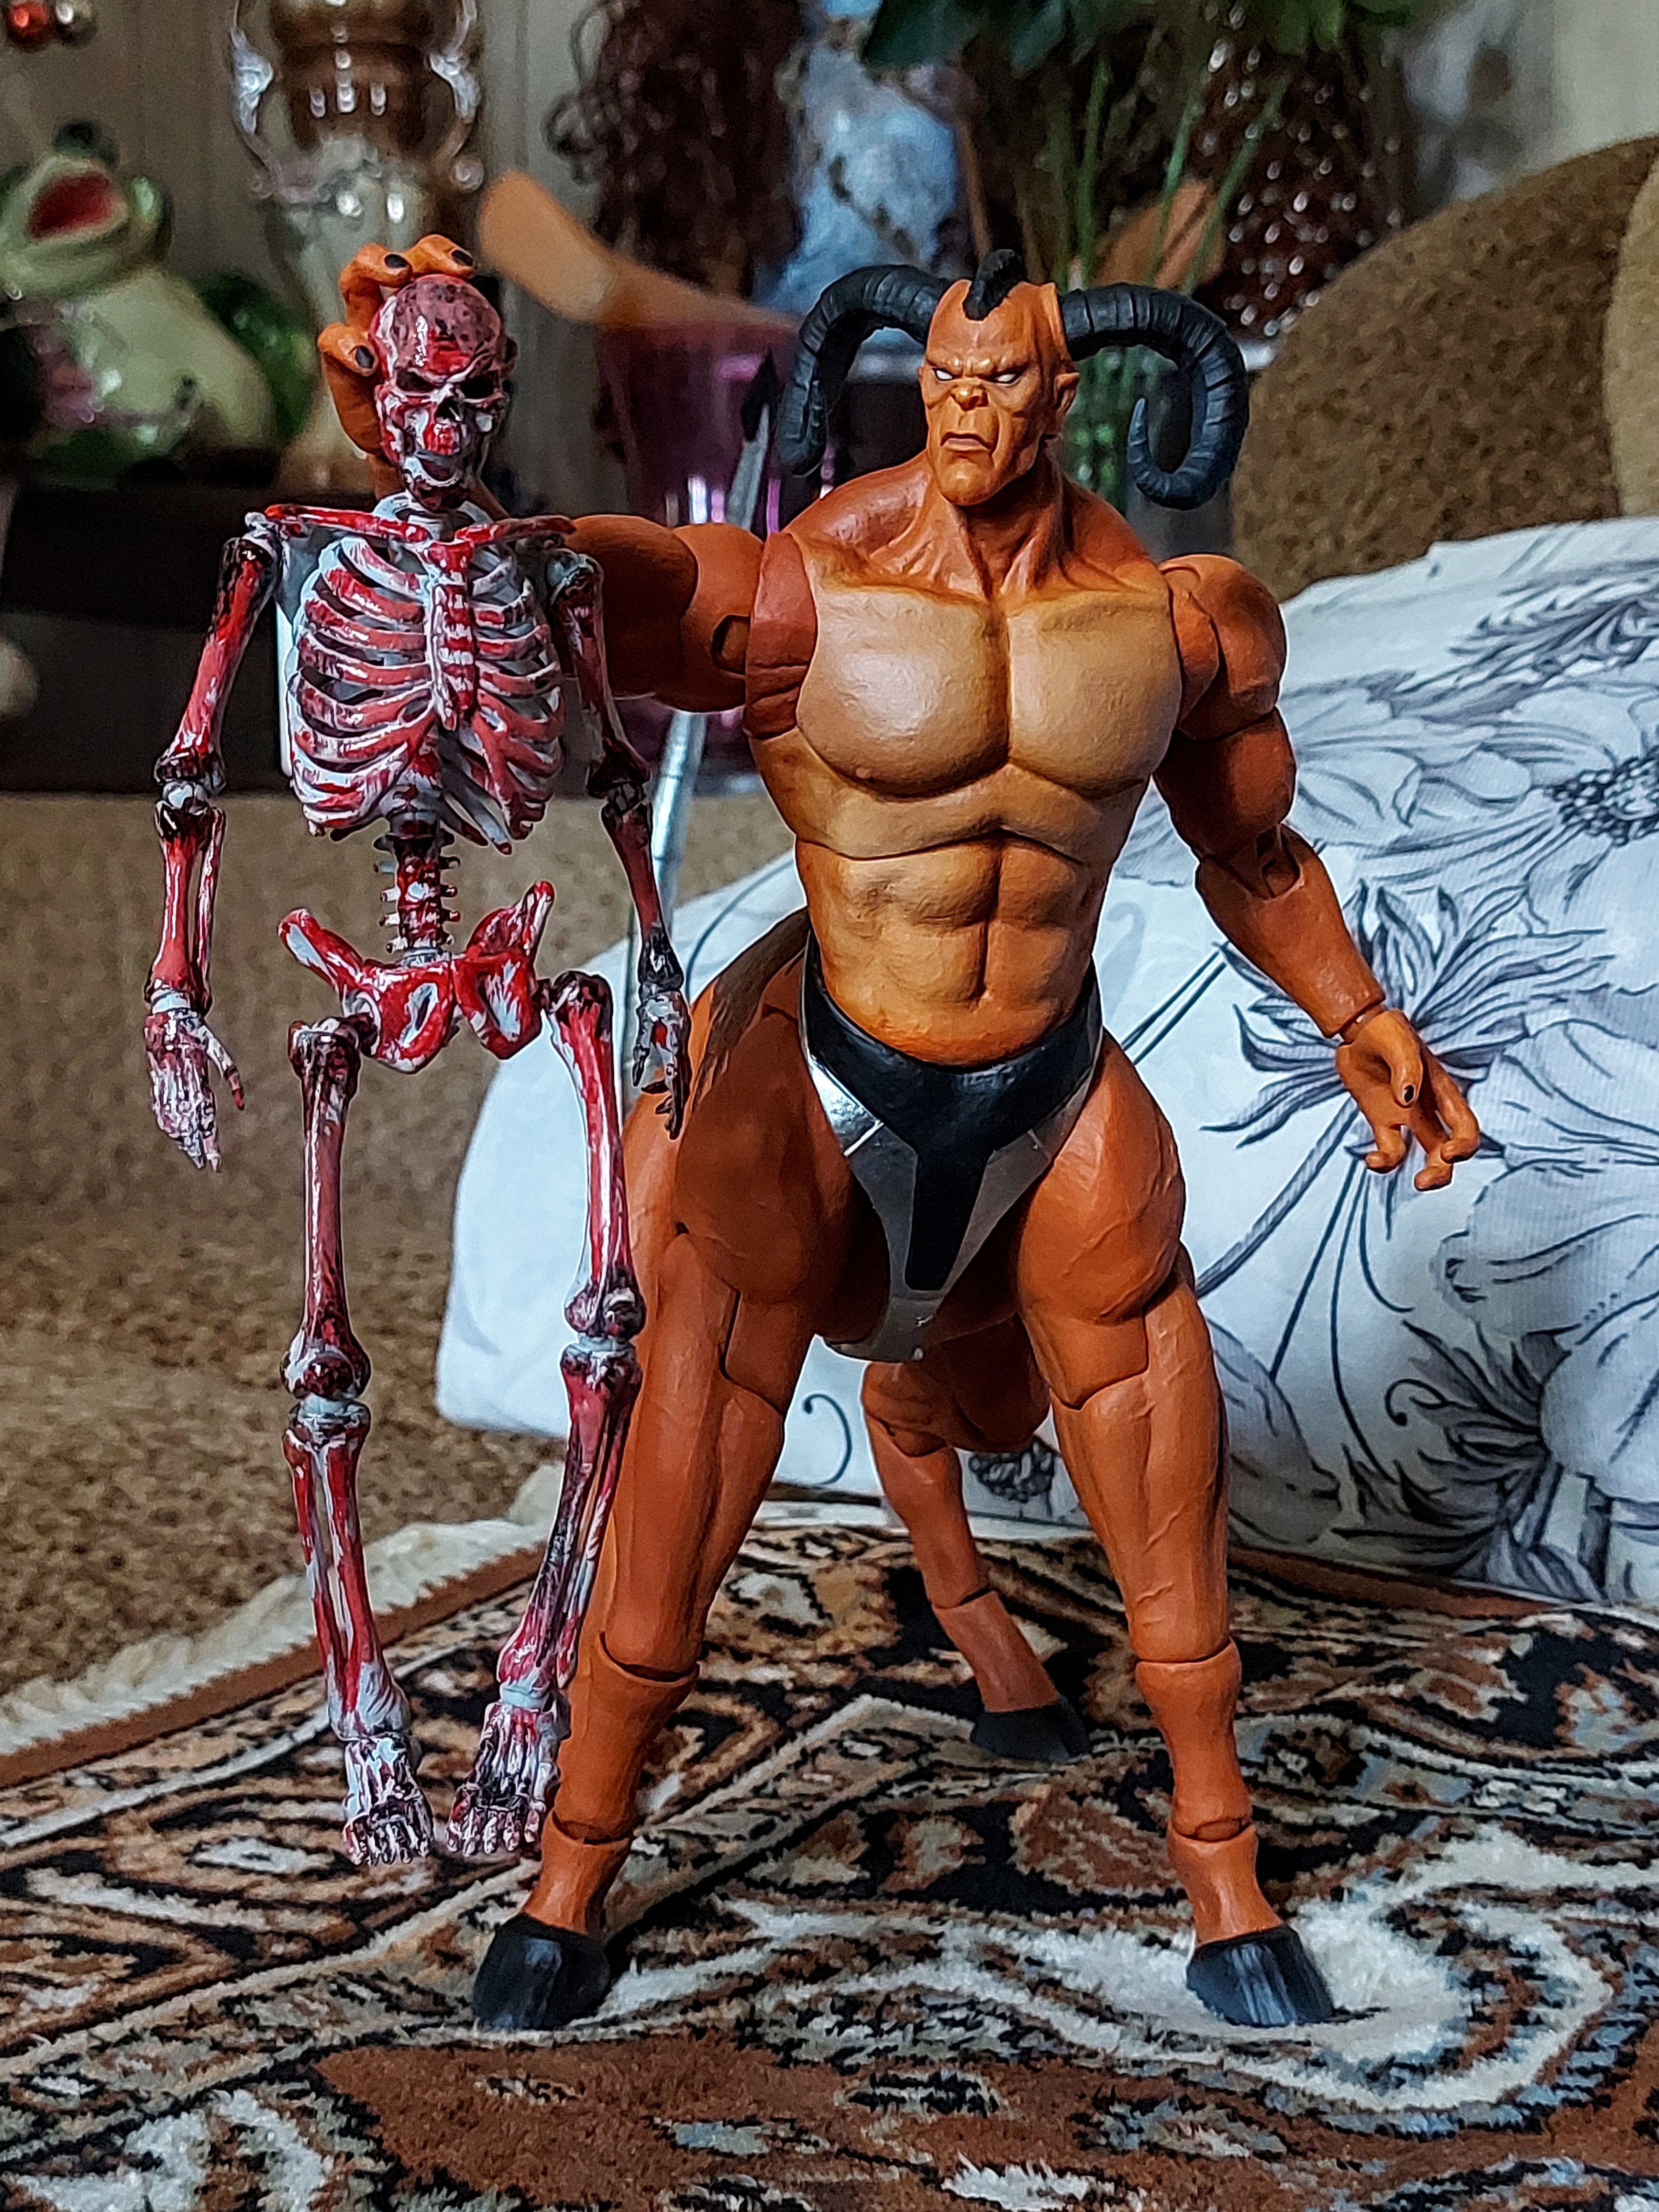
Shokan, storm, collectibles, warrior, fighter, action, figure, toy, chest, bodybuilder, bodybuilding, cartoon, art, Barechested, thigh, trunk, event, fictional character, action figure, undergarment, underpants, abdomen, armour, entertainment, costume, metal, fiction, flesh, competition event, carmine, cg artwork, mythology, shorts, figurine, illustration, hero, visual arts, wrestling